National Shrine Basilica of Our Lady of Ransom, Vallarpadam

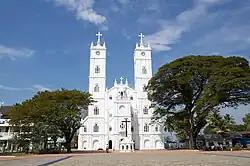

The National Shrine Basilica of Our Lady of Ransom aka Vallarpadam Basilica (Malayalam: വല്ലാര്‍പാടം പള്ളി, Cochin Portuguese: Basílica de Nossa Senhora do Resgate) located in Vallarpadam, a suburb in Ernakulam, in the city of Kochi, is a minor basilica and a major Christian pilgrimage centre in India. Around 5 million people visit the basilica every year. People from all parts of the world irrespective of caste or creed go to the church to seek the blessings of the Blessed Virgin Mary, mother of Jesus, popularly known as "Vallarpadathamma".